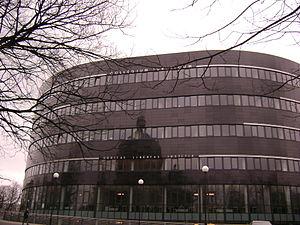
L'université de Łódź ouvrit ses portes le 24 mai 1945 à Łódź en Pologne, juste après la capitulation allemande et la fin de la Seconde Guerre mondiale en Europe.